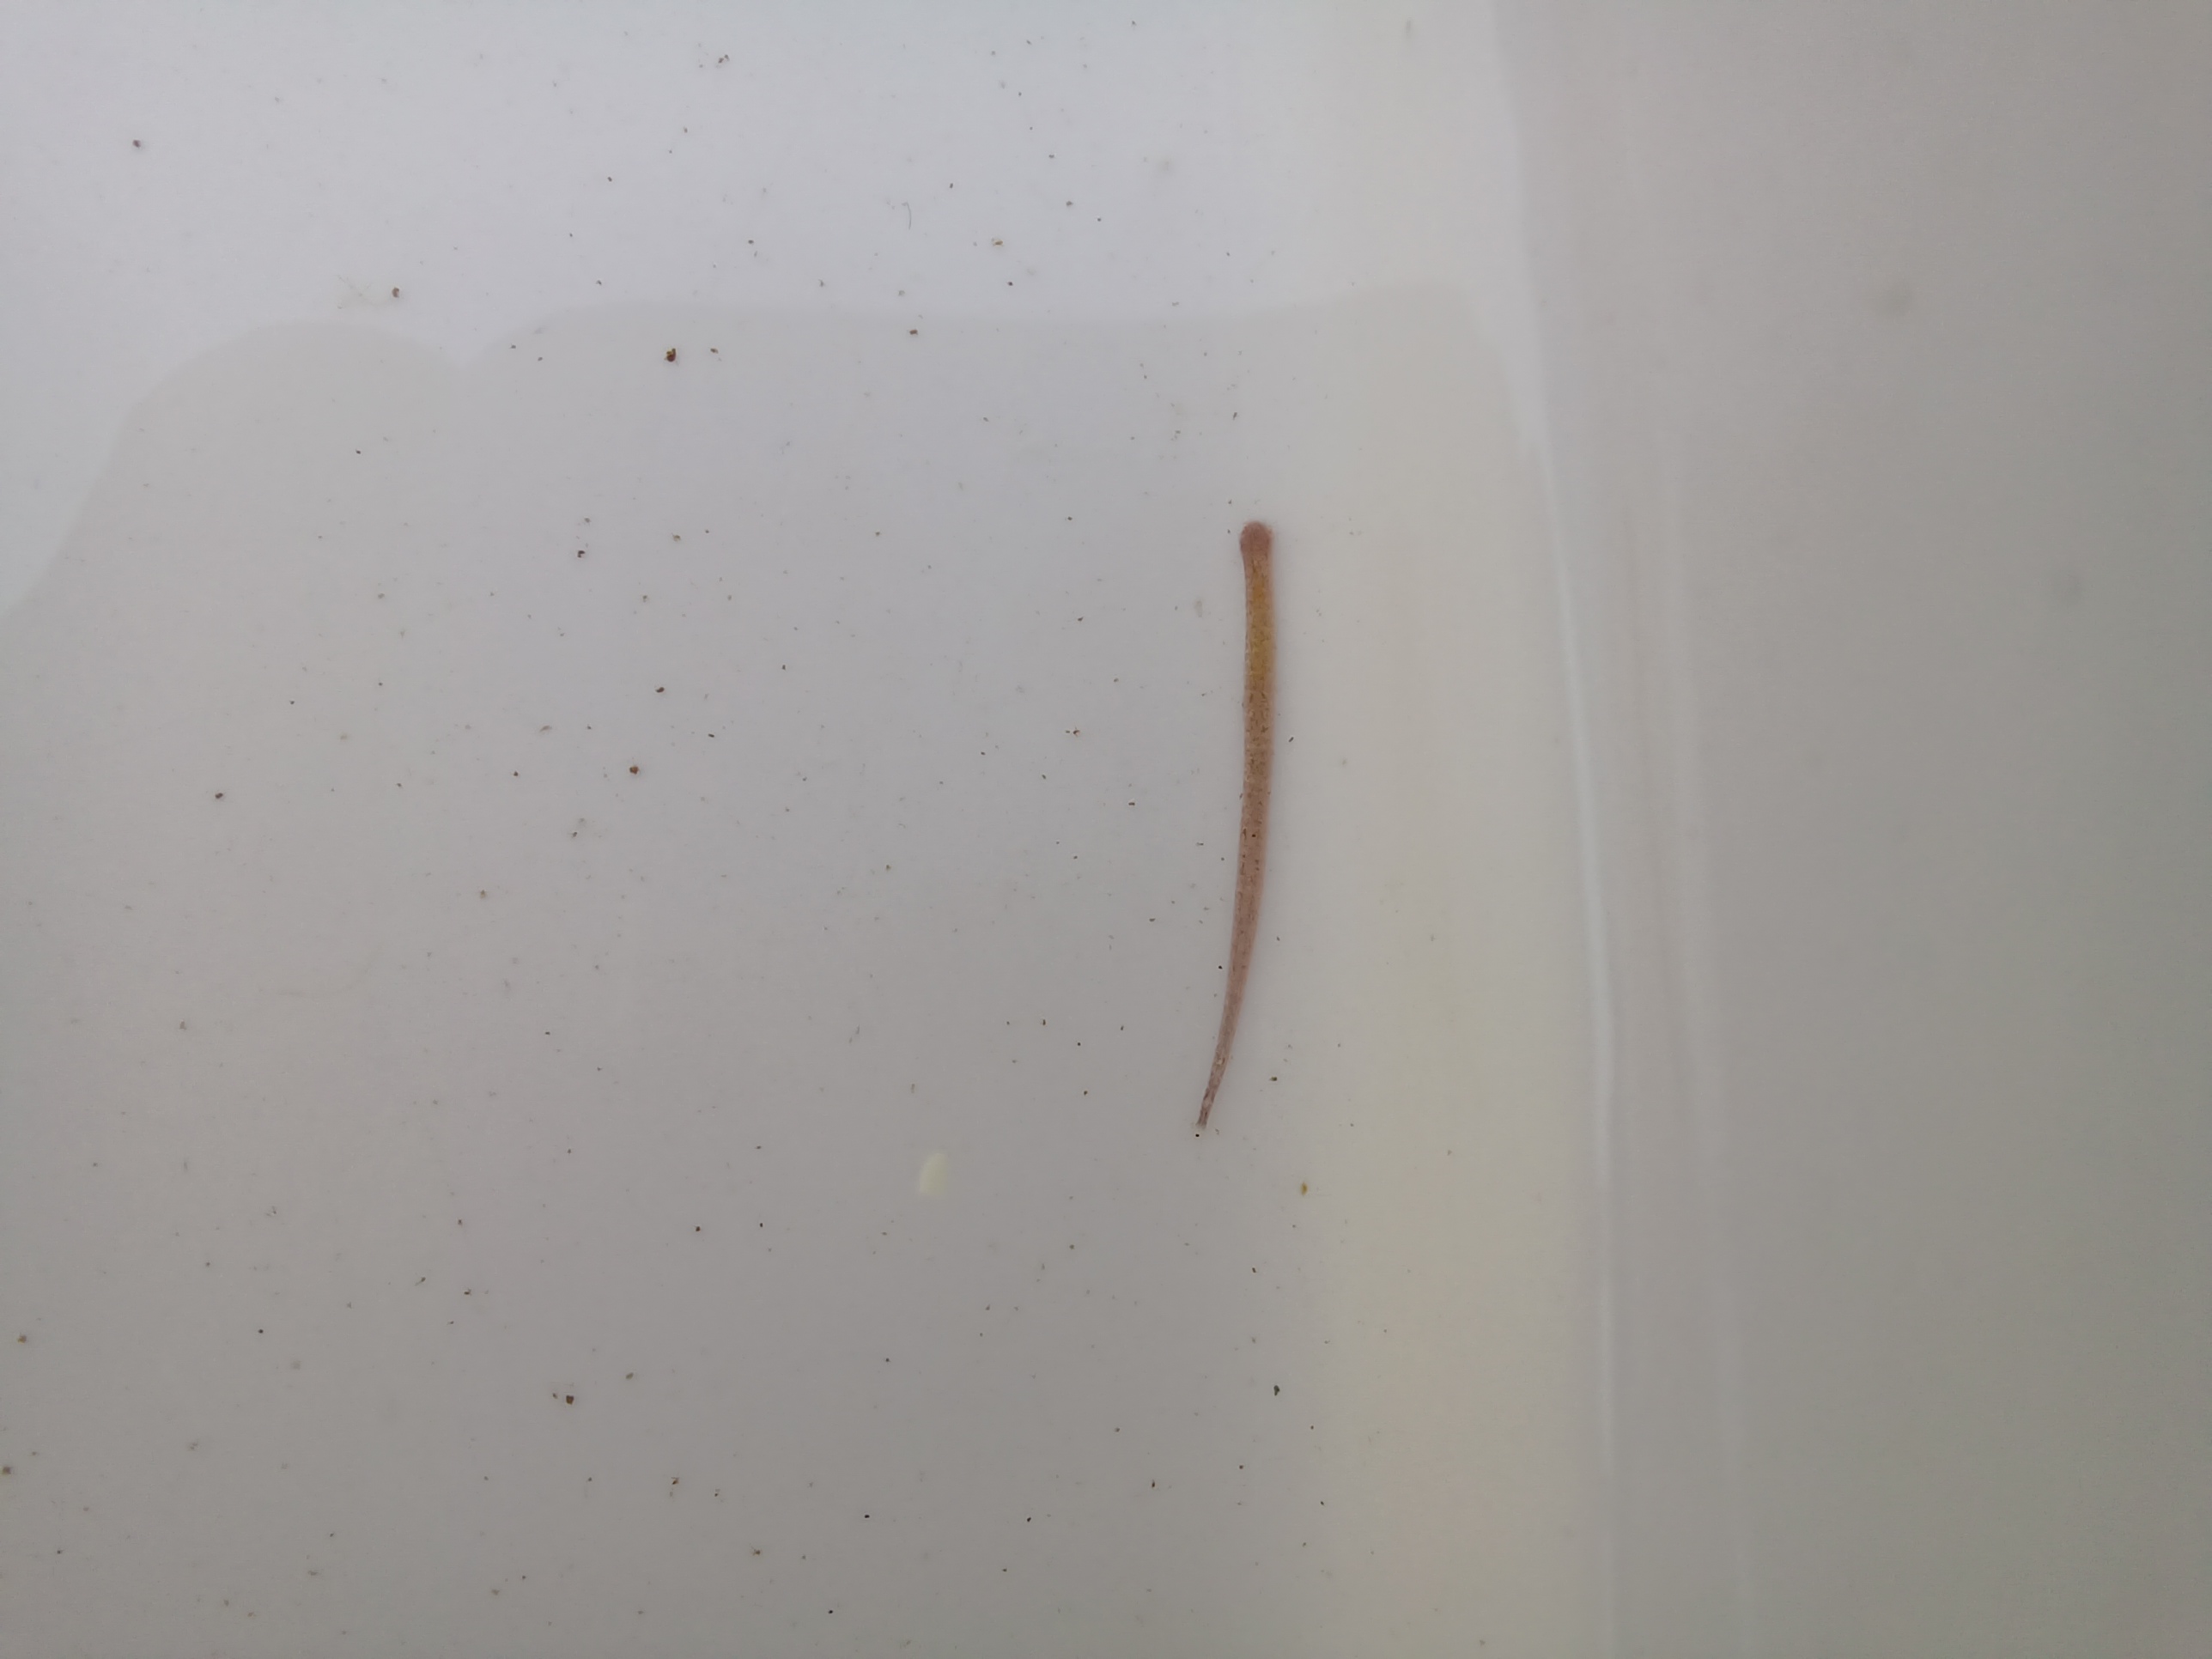
Macroinvertebrate group: leeches